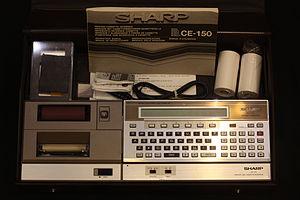
Le PC-1500 est un ordinateur de poche produit par Sharp dans les années 1981 à 1985. Un clone est produit par Tandy sous le nom de TRS-80 PC-2. La machine est construite autour du LH5801, un processeur 8-bit similaire au Zilog Z80, mais en version CMOS. Équipé de base avec 2 Ko de RAM, son langage de programmation est le BASIC. Le PC-1500 est également programmable en langage machine. Plus tard, une entreprise allemande crée et commercialise sur cassette un assembleur/désassembleur. Il dispose d'un emplacement avec connecteur pour des modules mémoires et ROM.